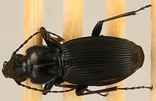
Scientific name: Pterostichus lachrymosus
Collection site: Mountain Lake Biological Station NEON (MLBS), plot MLBS_008